Toby Keith's I Love This Bar & Grill

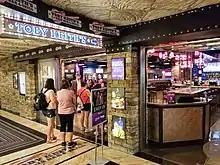
Toby Keith's I Love This Bar & Grill in Las Vegas

The first Toby Keith's I Love This Bar & Grill restaurants opened in 2005 in Oklahoma, Keith's native state, in Oklahoma City and at the Hard Rock Hotel and Casino in Tulsa. Restaurants at the Chickasaw Nation's WinStar World Casino in Thackerville, Oklahoma and in Las Vegas, Nevada, soon followed.